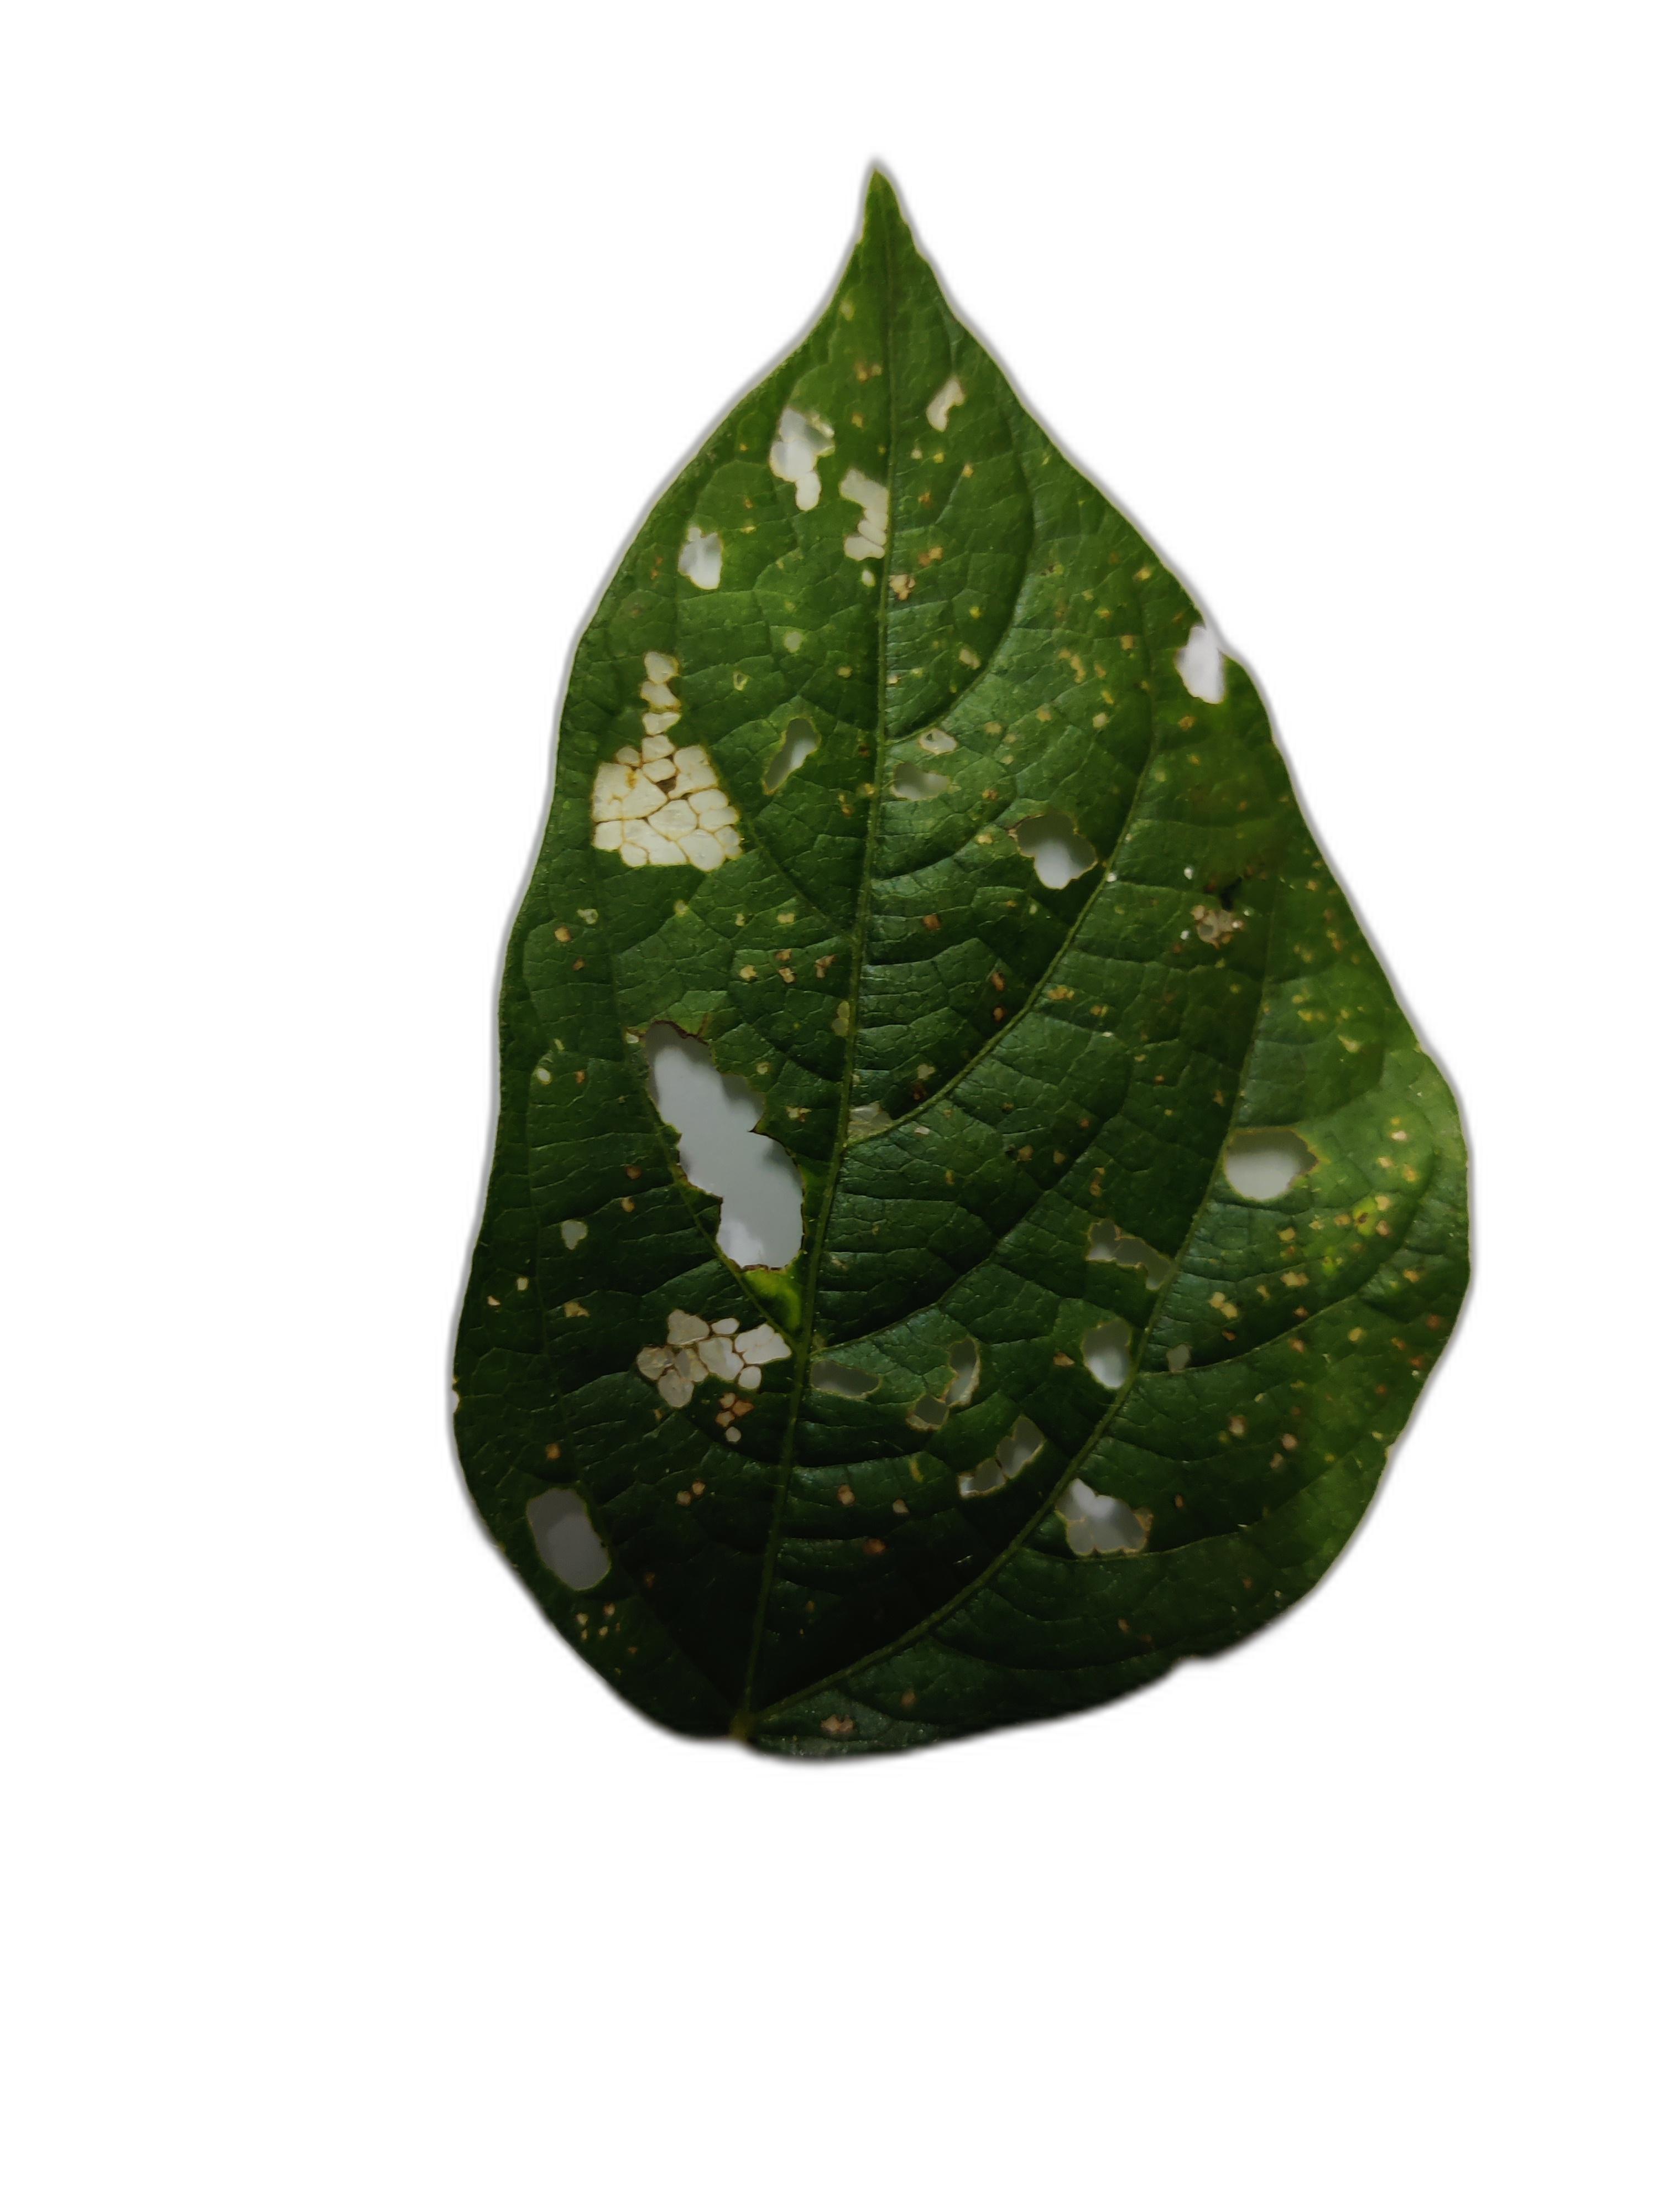
Label: Cercospora leaf spot